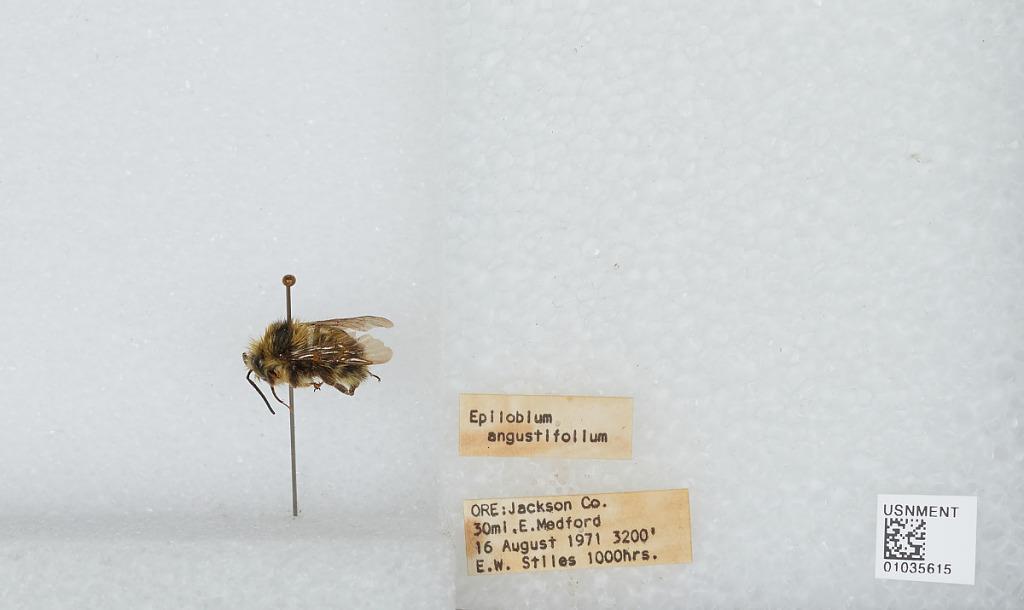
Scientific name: Bombus (Pyrobombus) mixtus Cresson
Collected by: E. Stiles
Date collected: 1971-8-16
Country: United States
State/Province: Oregon
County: Jackson
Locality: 30 miles East of Medford
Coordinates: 42.2569, -122.506